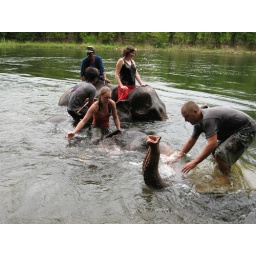
Give us your trunk! That's a 2 tonne elephant fully submerged in the water in front of me!